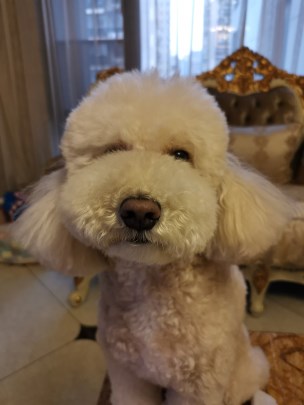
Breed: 2925-n000114-toy_poodle